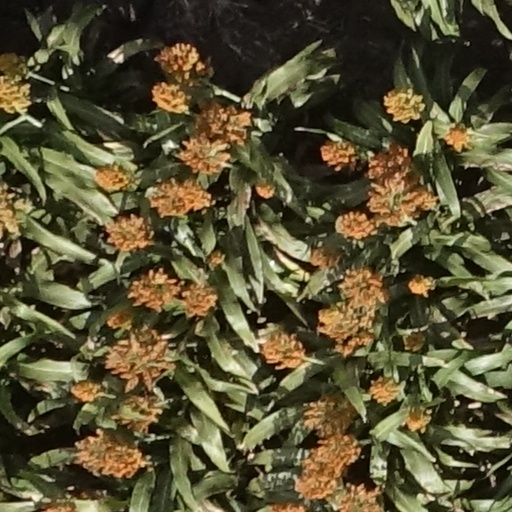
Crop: sorghum